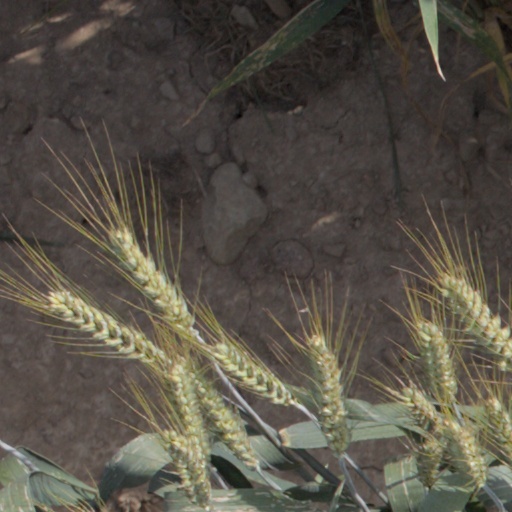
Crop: wheat